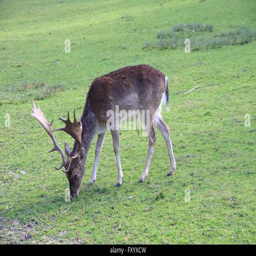
deer eats grass on a glade